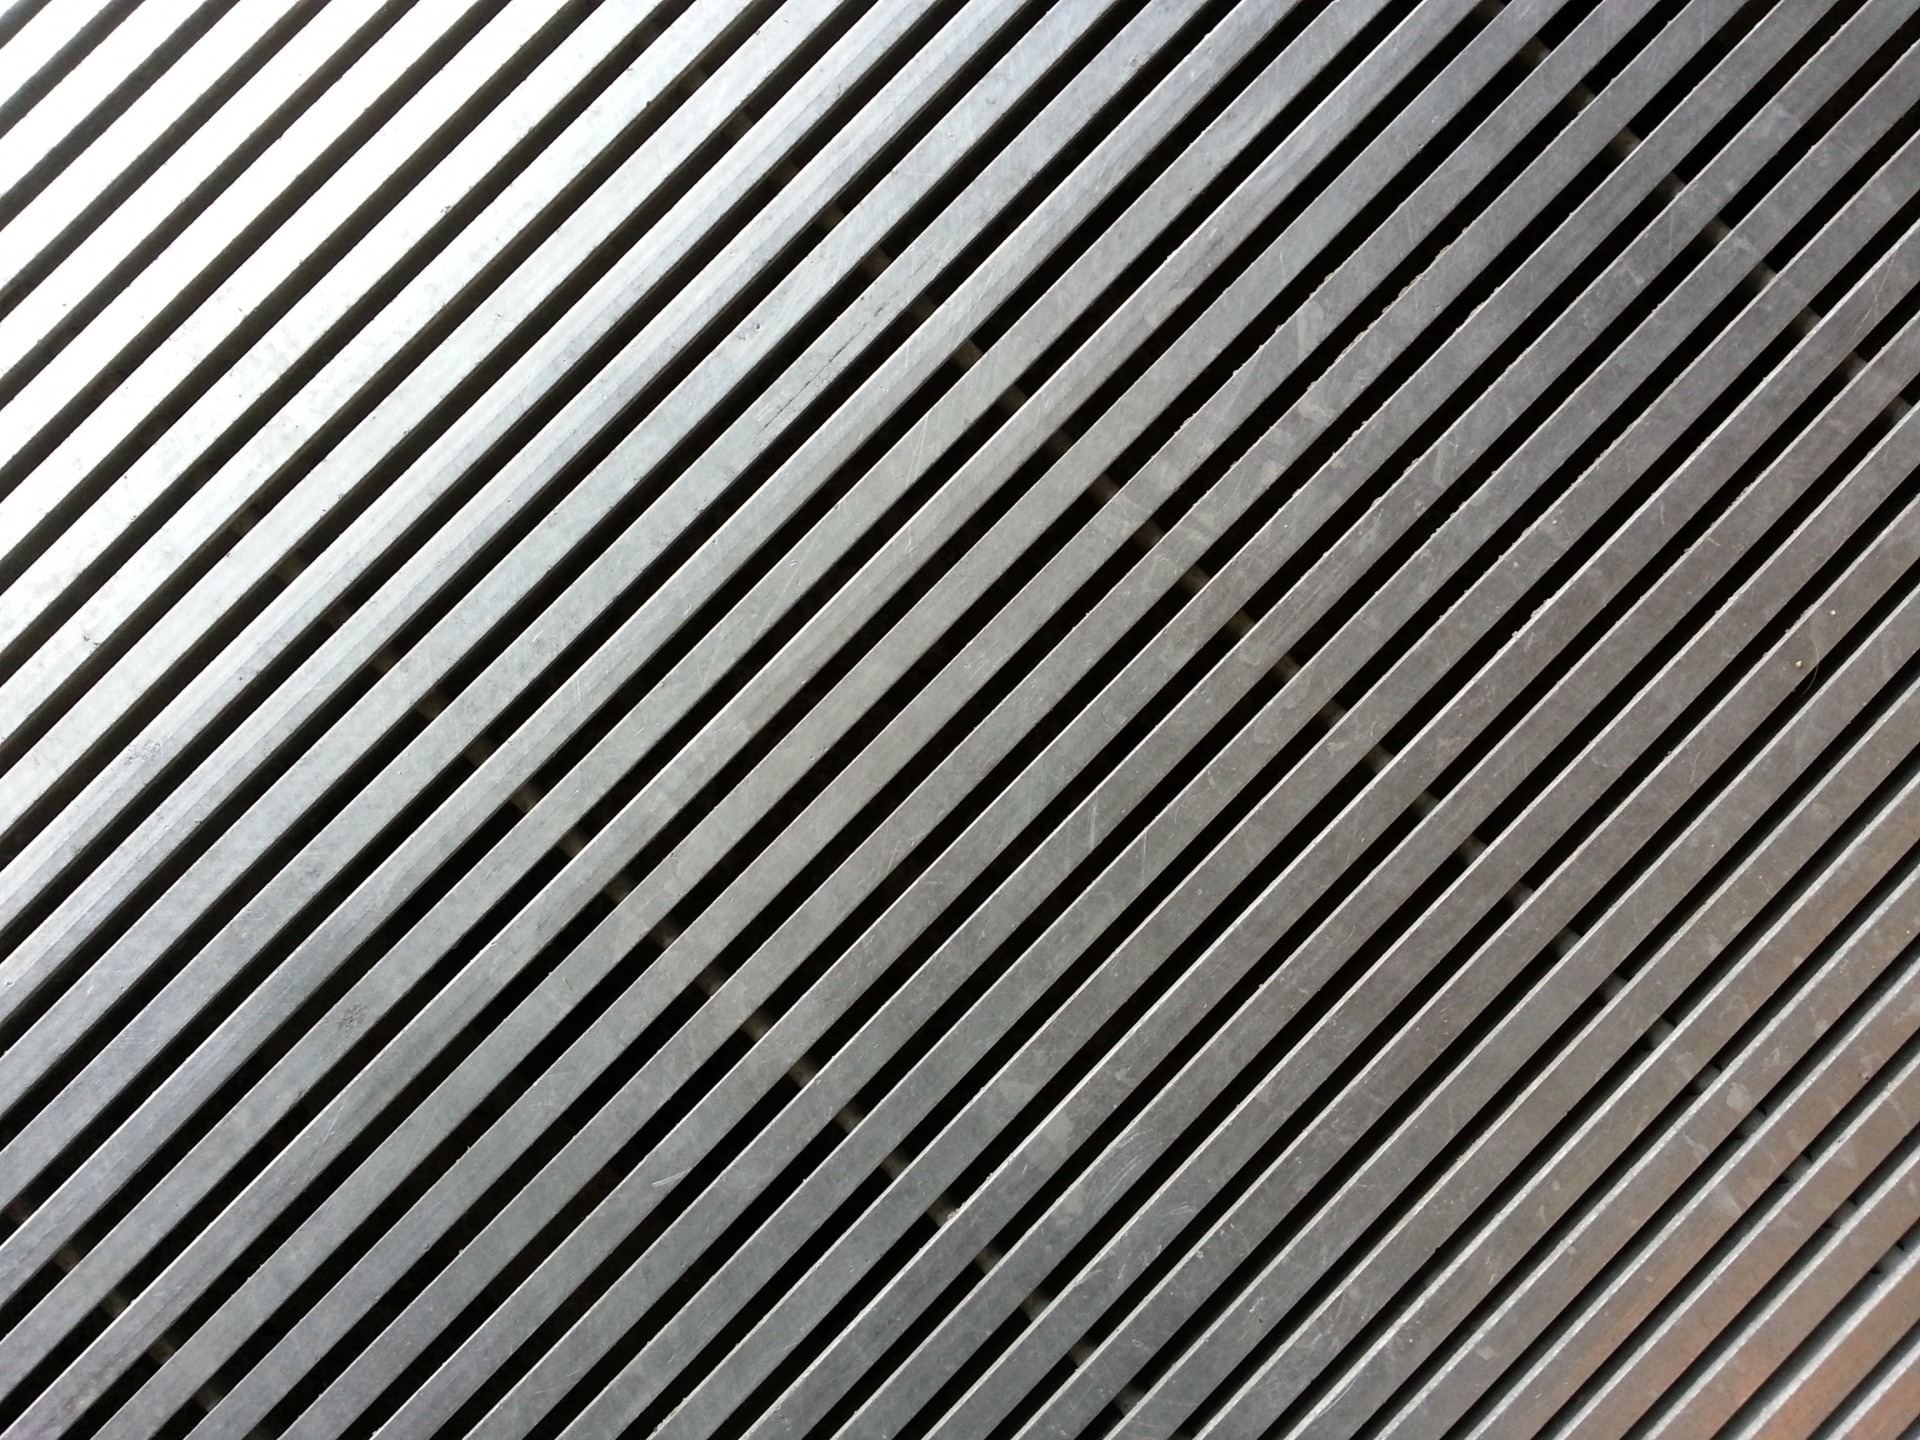
floor, roof, steel, line, smooth, metal, black, monochrome, material, circle, grey, lines, gary, bright, diagonal, hard, patterns, textures, shiny, shining, glossy, backgrounds, stainless, metallic, polished, silvery, designs, shines, surfaces, abstracts